Mihaela van der Schaar

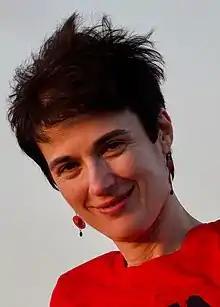
Mihaela van der Schaar Jan 2019

Mihaela van der Schaar is the John Humphrey Plummer Professor of Machine Learning, AI, and Medicine at the University of Cambridge, where she is director of the Cambridge Centre for AI in Medicine (CCAIM), and a Chancellor's Professor of Electrical and Computer Engineering at the University of California, Los Angeles.